Campus of Virginia Tech

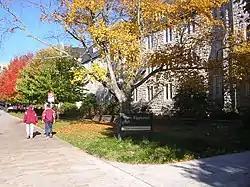
Virginia Tech's Main Eggleston Hall

Hoge Hall is located on Washington Street on the Prairie Quad. The building is named for Janie and William Hoge, a local African American couple that hosted several African American students, including Irving L. Peddrew III, between 1953 and 1959, before African American students were permitted to live on campus in 1961. The building was completed in 1966 and houses 811 residents on its eight floors. It also includes the Galileo and Hypatia engineering "living-learning" programs.